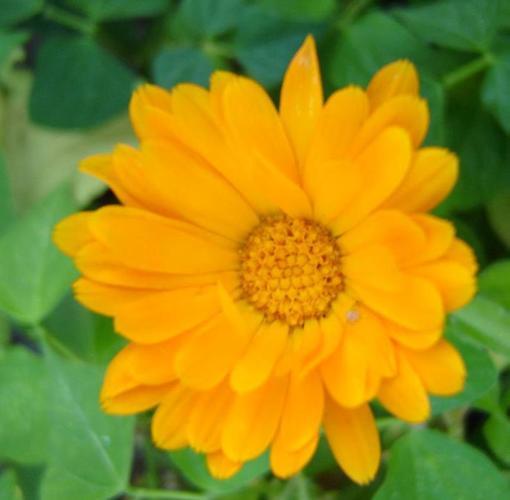
Label: english marigold